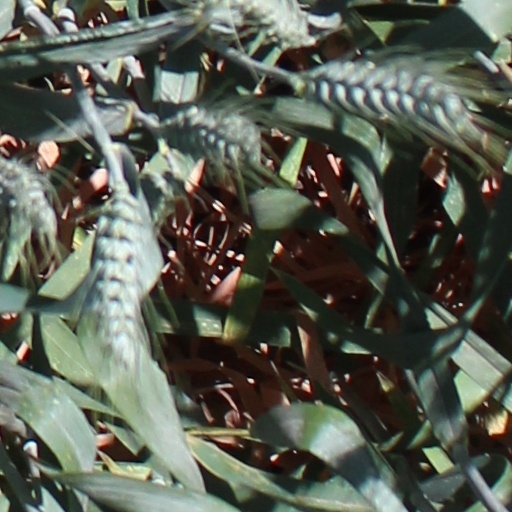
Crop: wheat